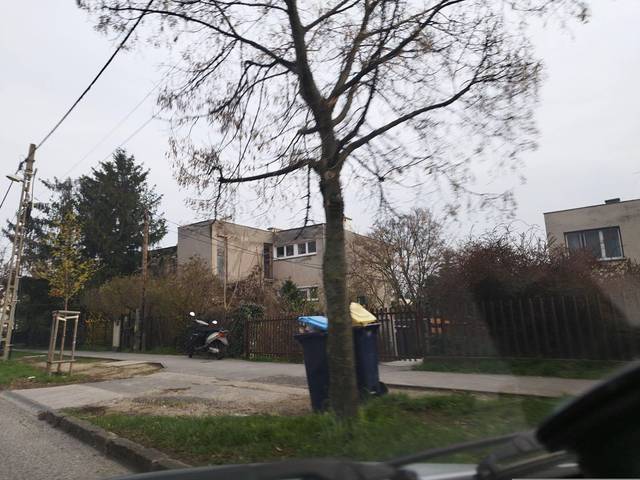
Region: Hungary
Coordinates: 47.53, 19.002